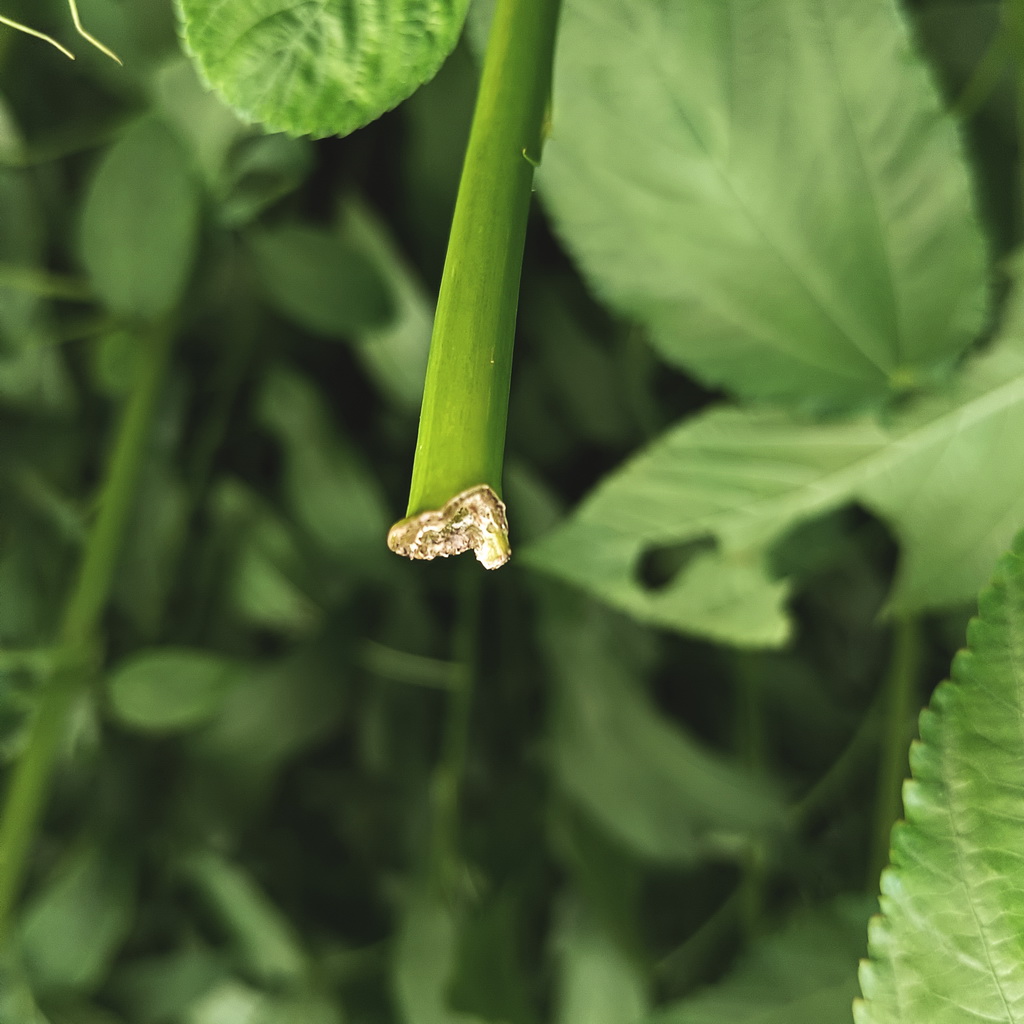
Label: Stem Soft Rot